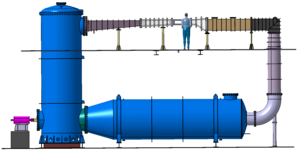
Tunnel de cavitation de l'Institut de Recherche de l'École navale
L’Institut de Recherche de l’École navale est un centre de recherche et de formation scientifique pluridisciplinaire sous la tutelle de l’École Navale et de l’École Nationale Supérieure d’Arts et Métiers. Créé en 2000, le laboratoire est labellisé Équipe d’Accueil dans le cadre de la contractualisation des laboratoires de l’École Nationale Supérieure d’Arts et Métiers et évalué par le Haut Conseil de l’Évaluation de la Recherche et de l’Enseignement Supérieur. Il est labellisé Institut Carnot dans le cadre du CARNOT ARTS.